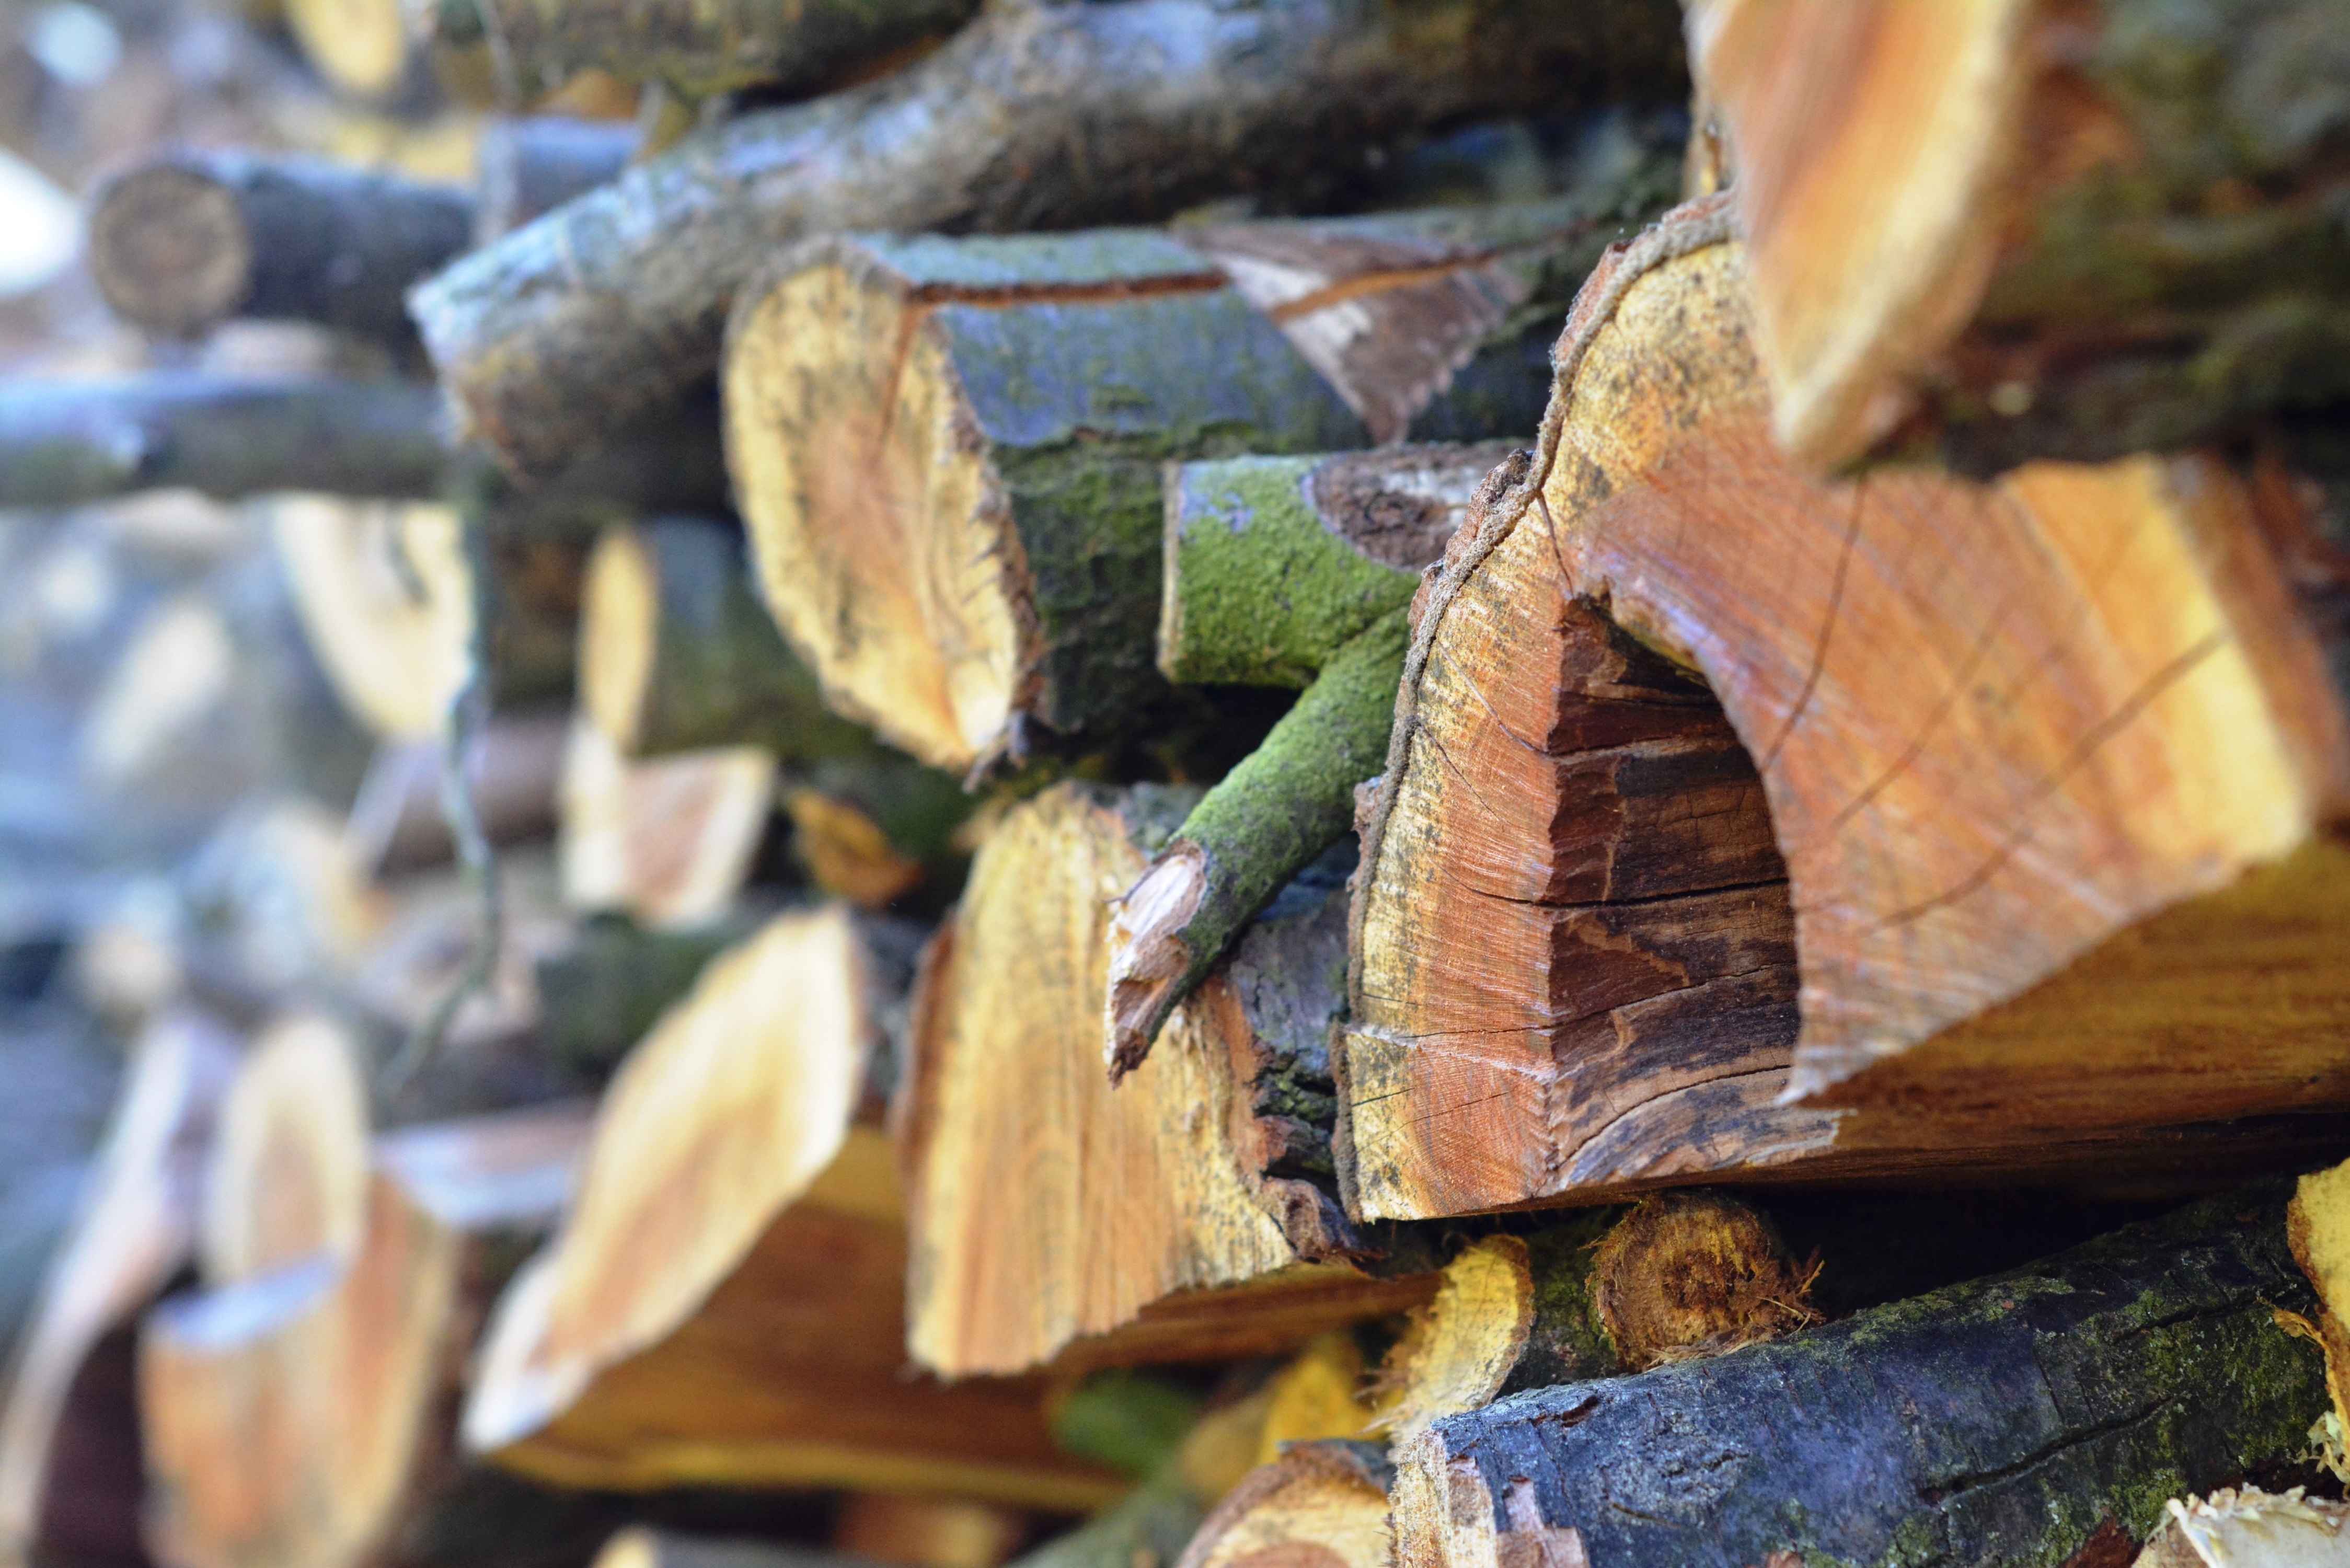
tree, nature, branch, plant, wood, leaf, flower, trunk, autumn, firewood, lumber, season, close up, logs, reserve, carving, fuel, macro photography, pile of wood, wood logs, woody plant